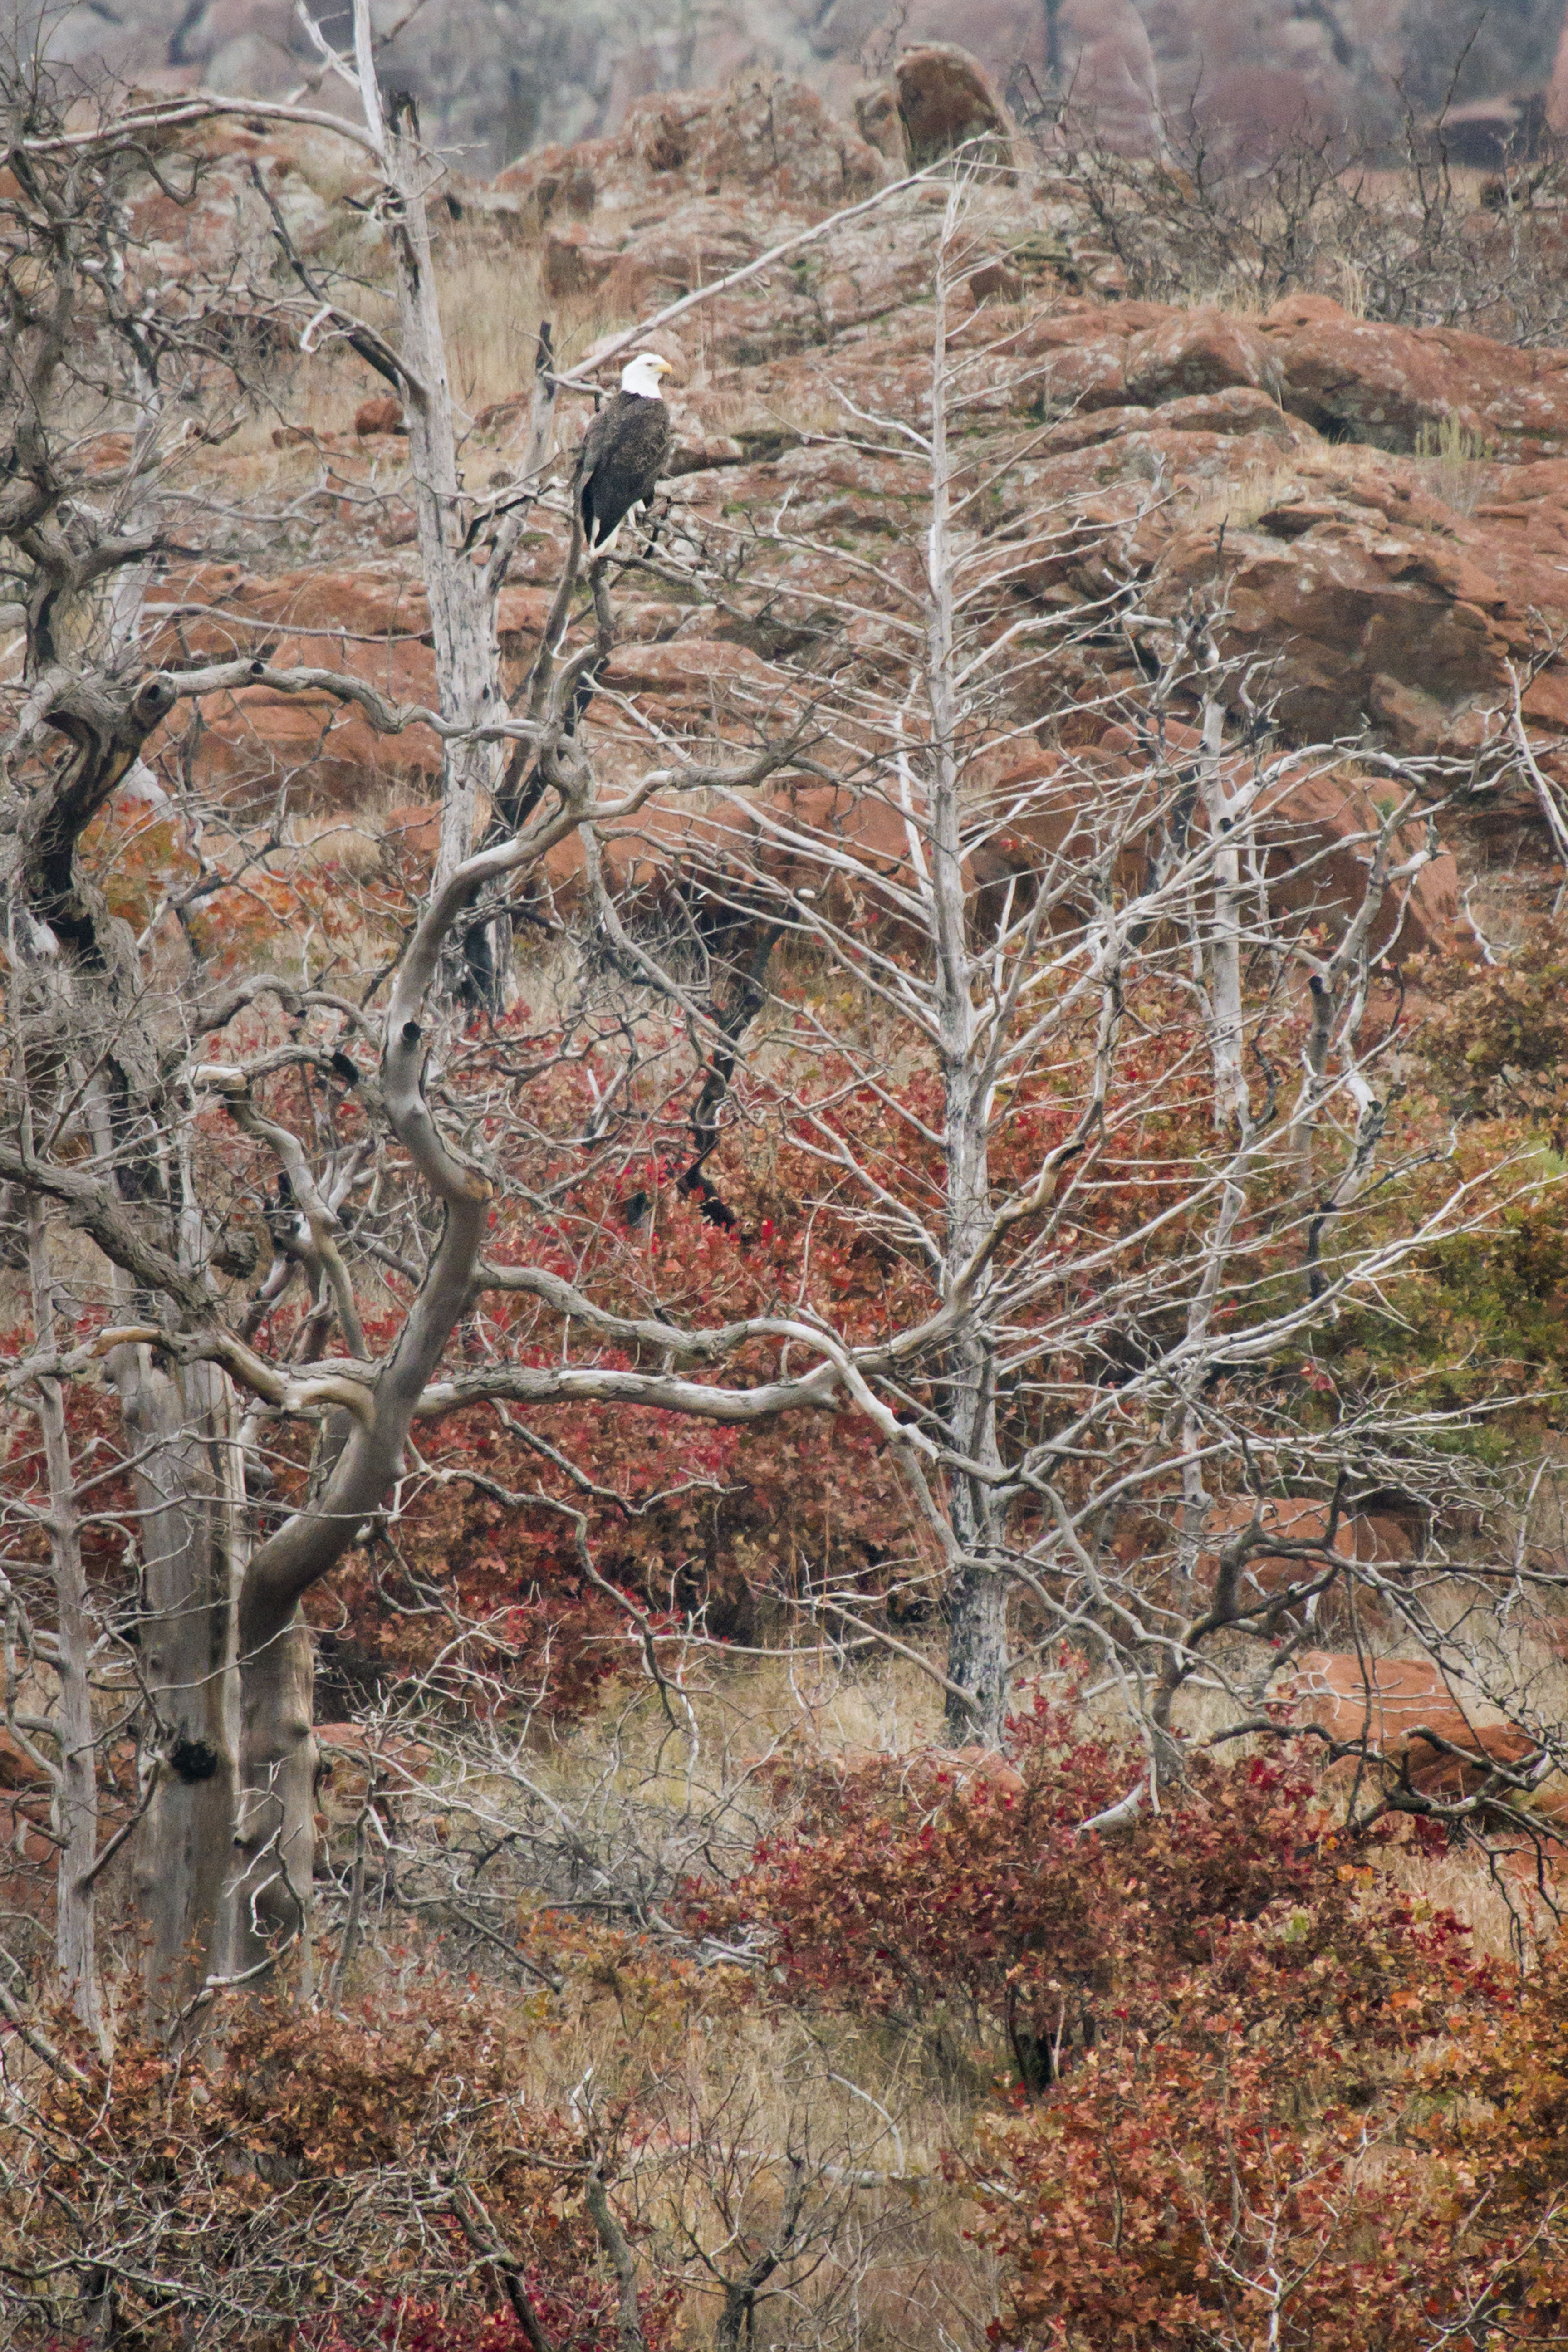
tree, forest, rock, wilderness, branch, plant, trail, leaf, flower, autumn, eagle, canyon, season, geology, oklahoma, woodland, baldeagle, fallcolor, larrysmith, wichitamountains, natural environment, woody plant